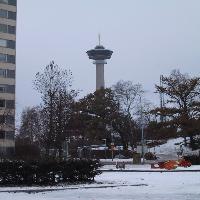
Weather: cloudy or overcast